A Illa de Arousa

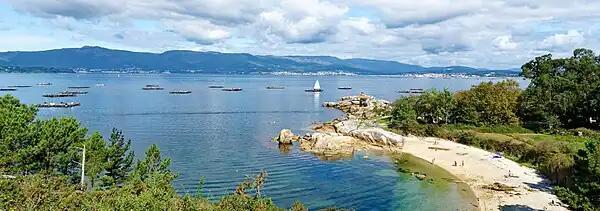
Faro Punta Caballo. Structures in the water are for shellfish farming.

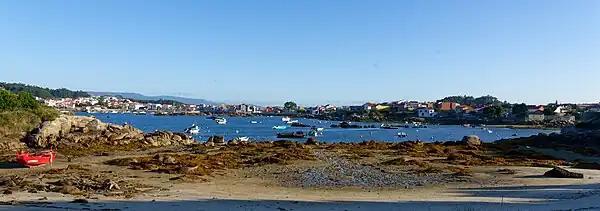
Praia Comboa

According to E. Bascuas, "Arousa", registered as "insulam Arauza" in 899, would belong to the old European hydronymy, and is derived from the Indo-European root "*er-" 'flow, move'.